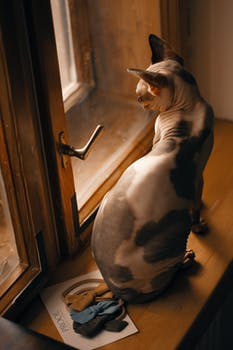
Label: No Watermark